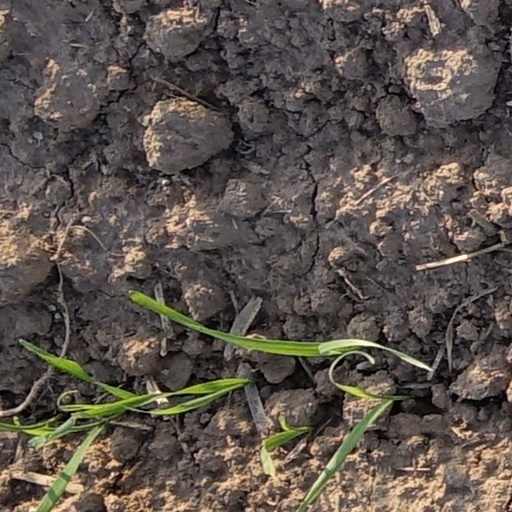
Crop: wheat